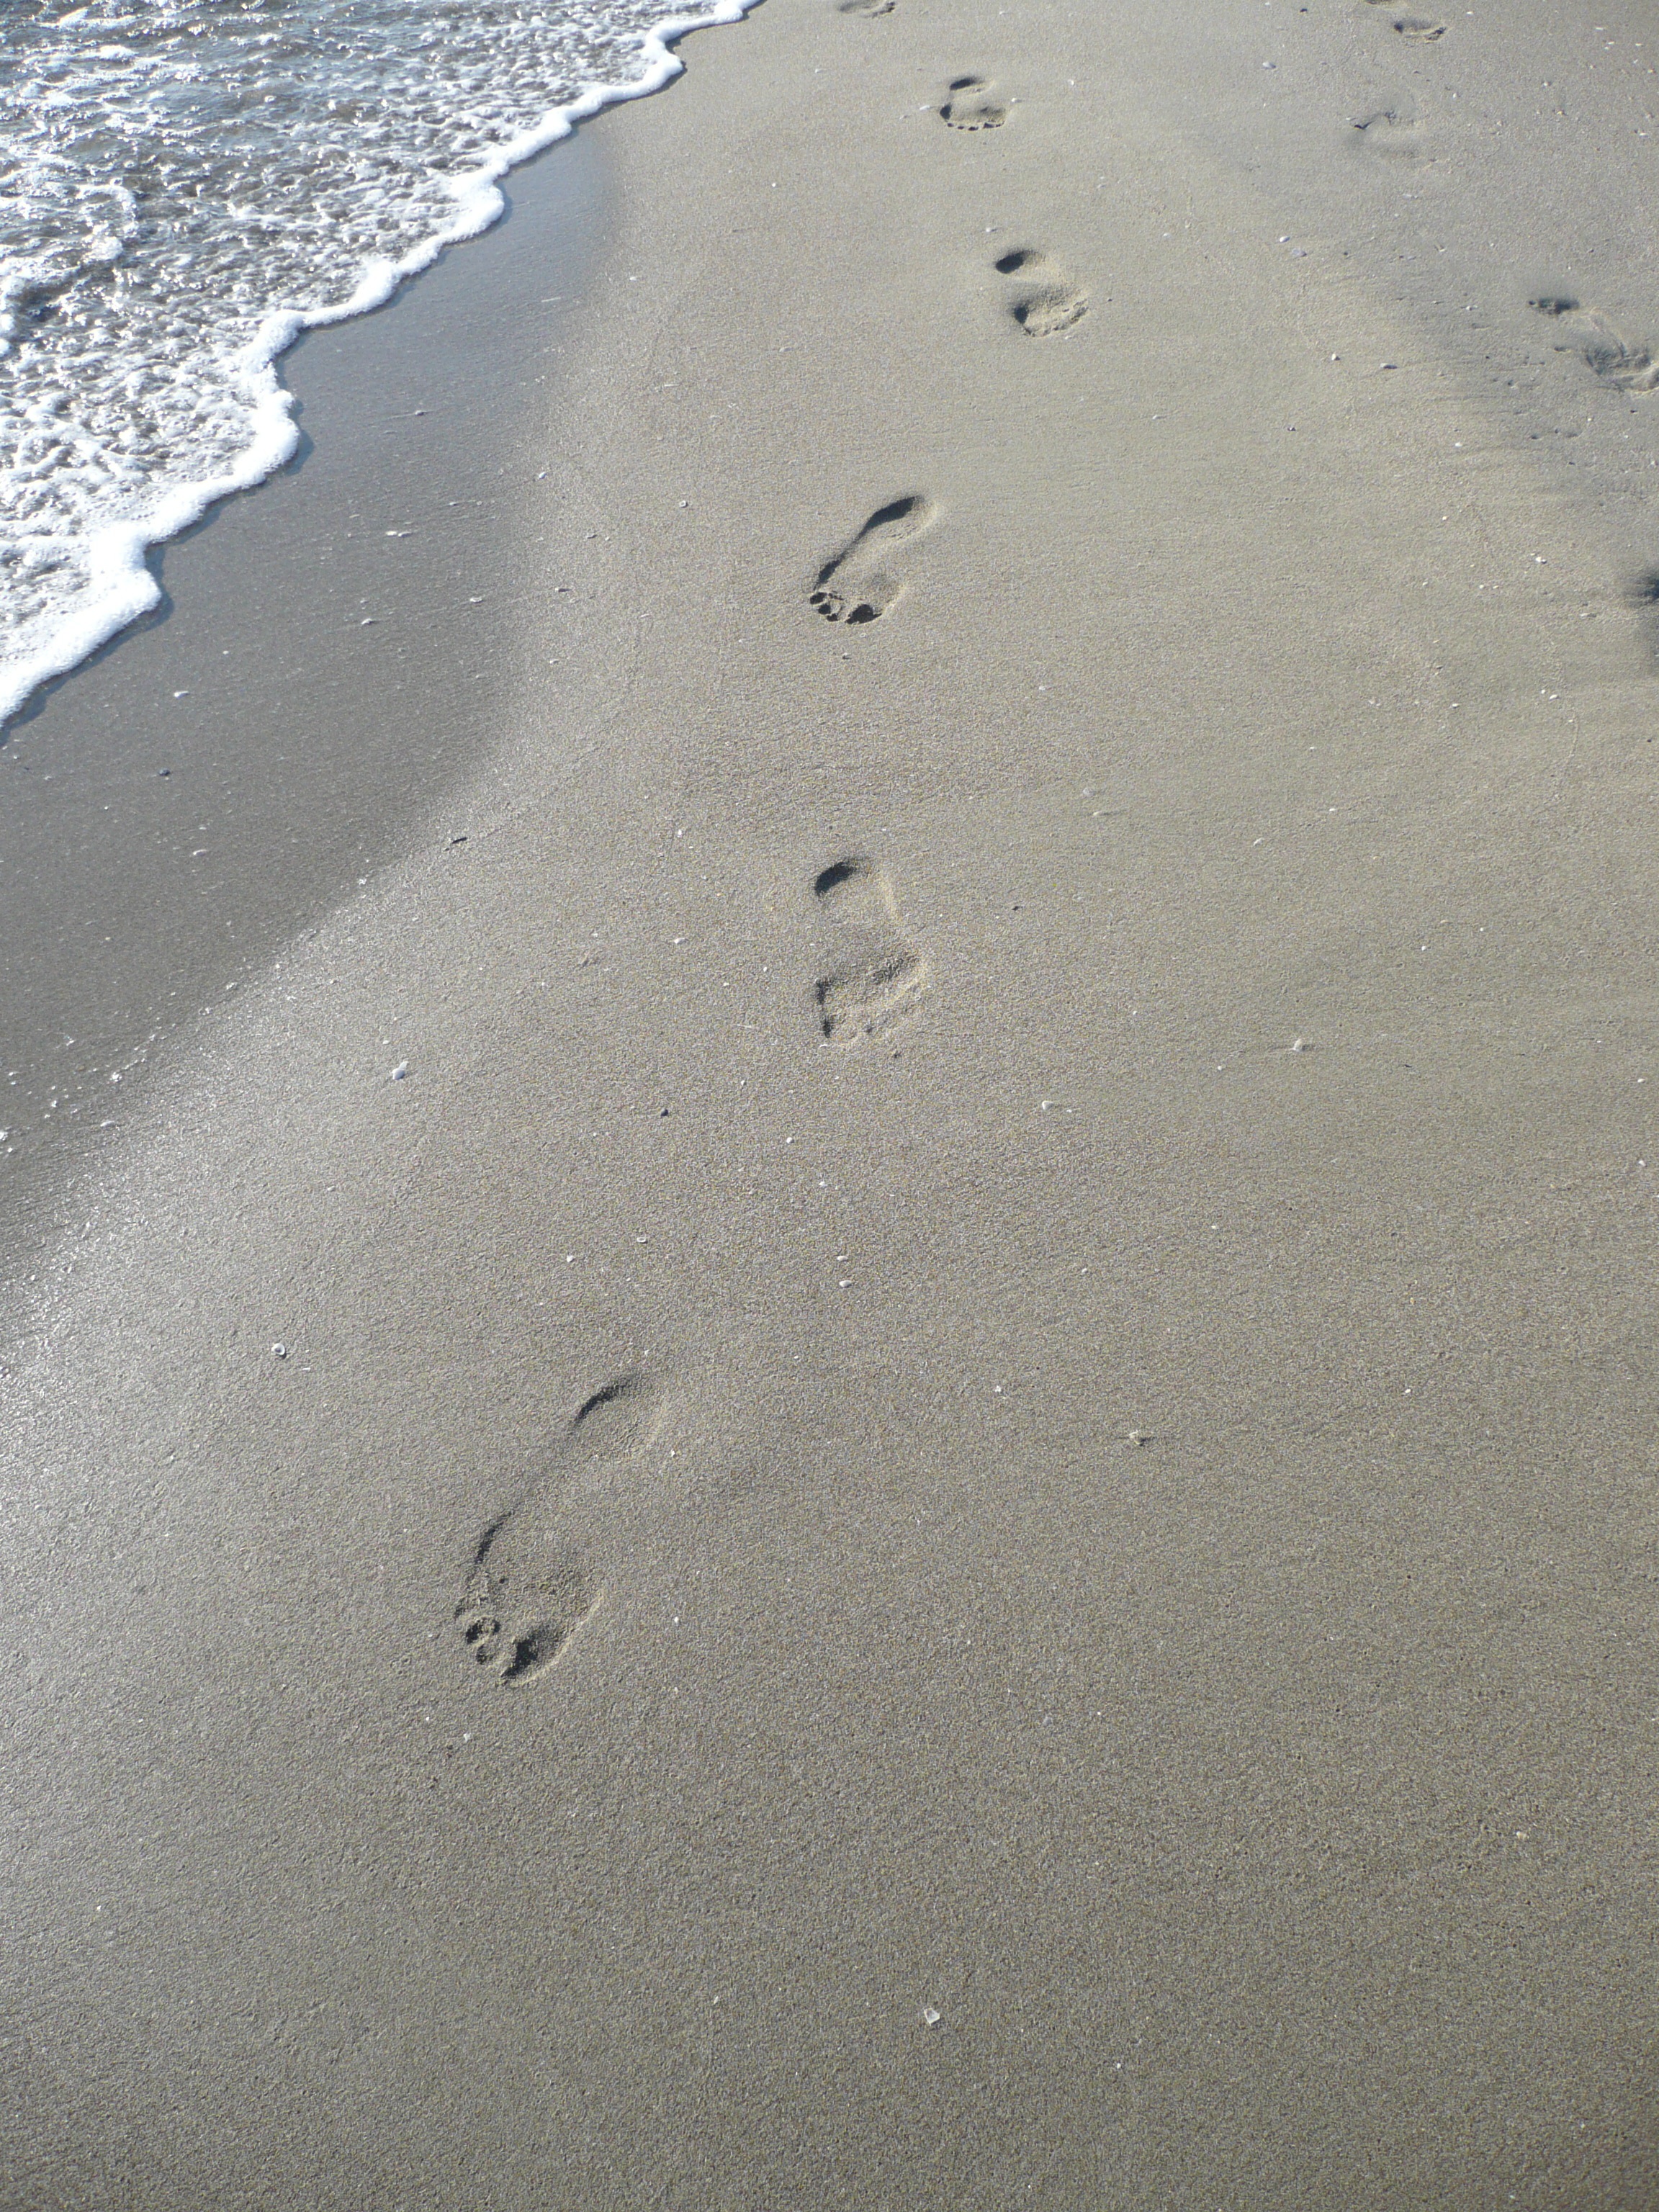
beach, sea, water, sand, wave, footprint, asphalt, material, footprints, tracks in the sand, shape, traces, sand beach, road surface, mudflat